David Gerstein (Israeli artist)

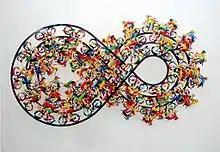
David Gerstein – Infinity Rally

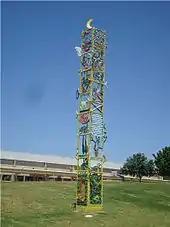
Ladder of Motifs

Gerstein is known for his outdoor sculptures, many of which are installed in city squares or next to public buildings. His sculptures can be found throughout Israel: ten sculptures in Netanya, twelve sculptures in Herzliya, large-scale sculptures in the campus of the Hebrew University of Jerusalem and the Tel Aviv University, Avdat, the Yoav Dagon Sculpture Garden in Ramat Hasharon, Memorial sculpture in Yahud and a memorial sculpture in Beit Hashanti in Mitzpe Ramon, Faculty of Agriculture of the Hebrew University in Rehovot, Raanana, Ramat Alon in Haifa, Holon, Kiryat Yam, Ramat Gan, Ashkelon, Mevaseret, Modi'in, and others.